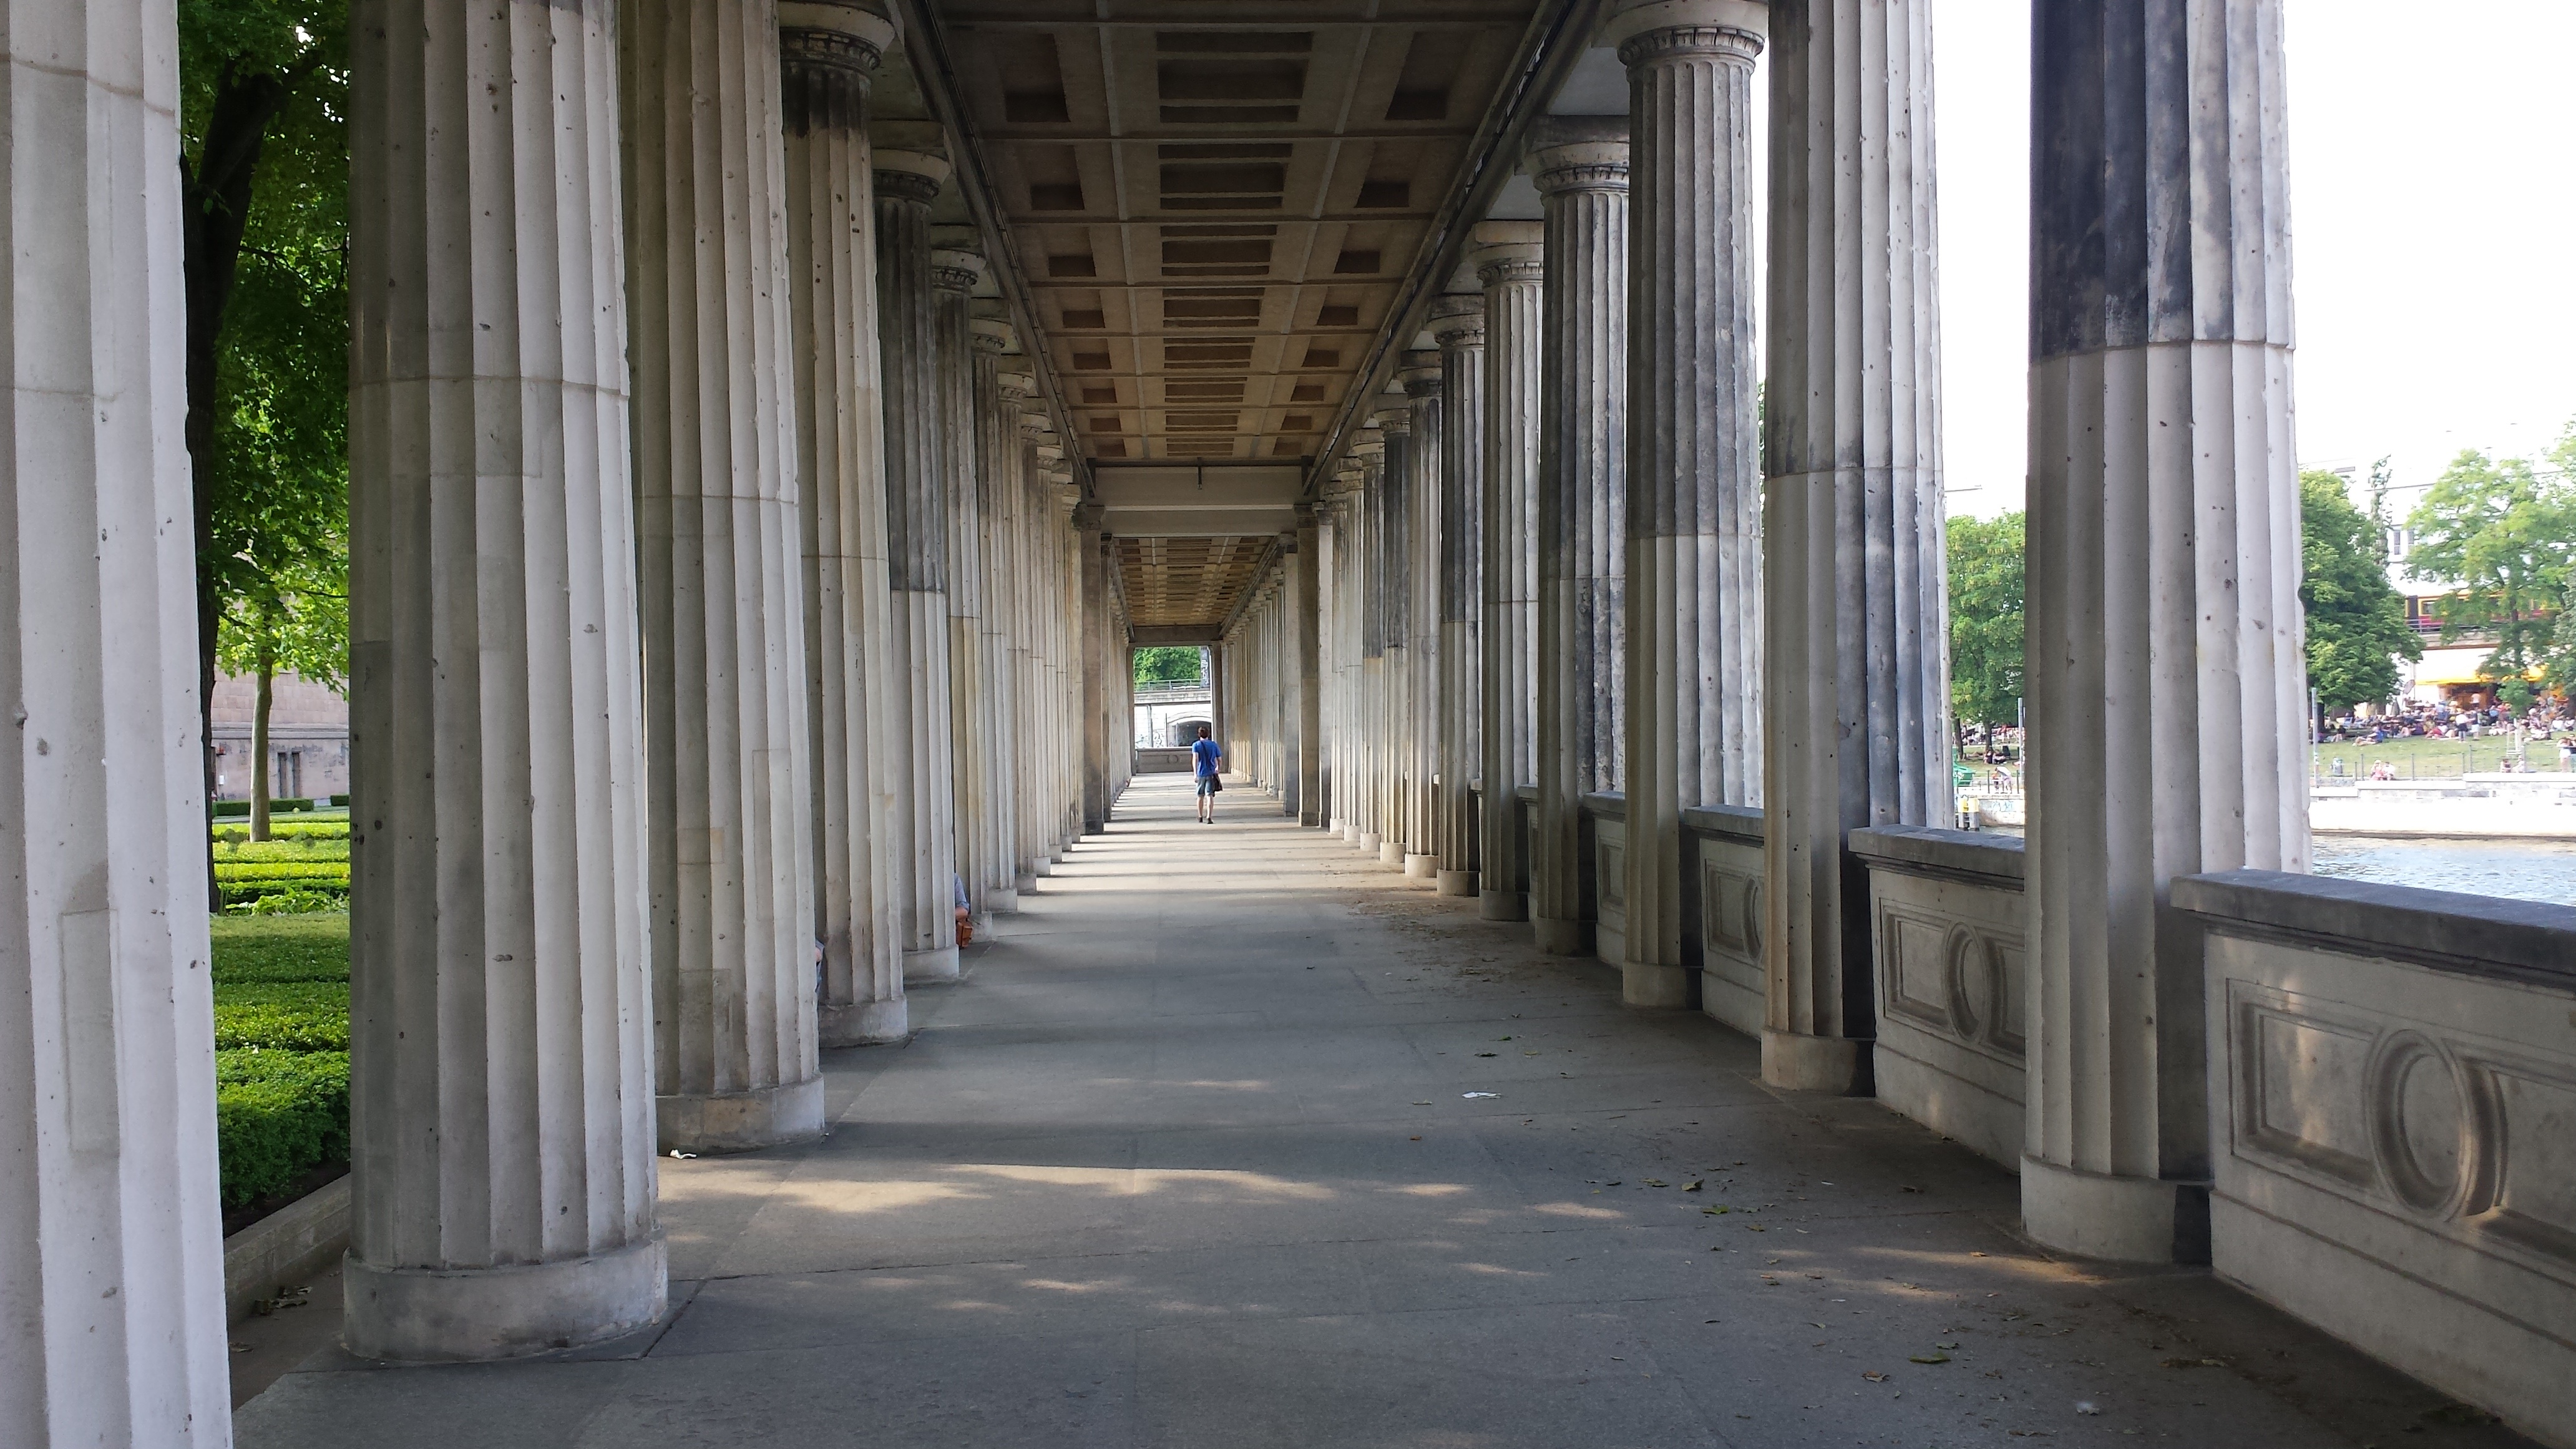
architecture, structure, building, home, arch, column, estate